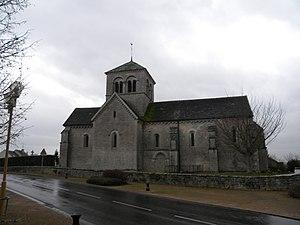
Eglise de Gerland
Gerland est une commune française située dans le département de la Côte-d'Or en région Bourgogne-Franche-Comté.
Cet article recense une partie des monuments historiques de la Côte-d'Or, en France.